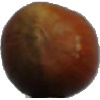
Label: Nut Forest 1